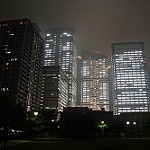
Label: buildings